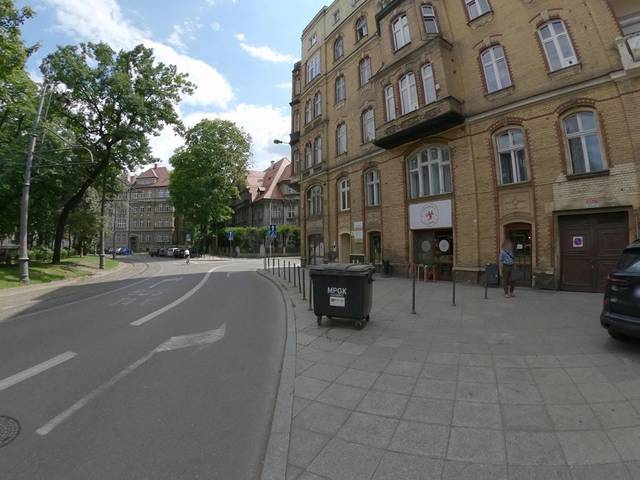
Region: Poland
Coordinates: 50.26, 19.012